Purges in Turkey following the 2016 Turkish coup attempt

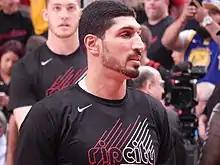
The purges have gotten attention in the United States due to the Turkish government's attempts to arrest and extradite NBA player Enes Kanter, who is both a Gulenist and an outspoken critic of Erdoğan. Kanter did not attend team and league functions held abroad as he feared for his safety if he ever left the United States.

The bulk of the purges happened in the 10 days following the coup. The government releasing data documenting the issue :